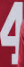
Number: 4